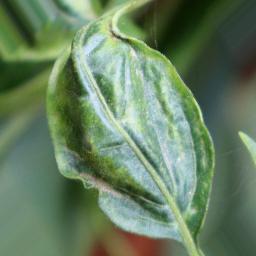
Label: mites_and_trips